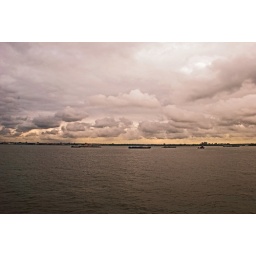
Barges under a bridge of clouds